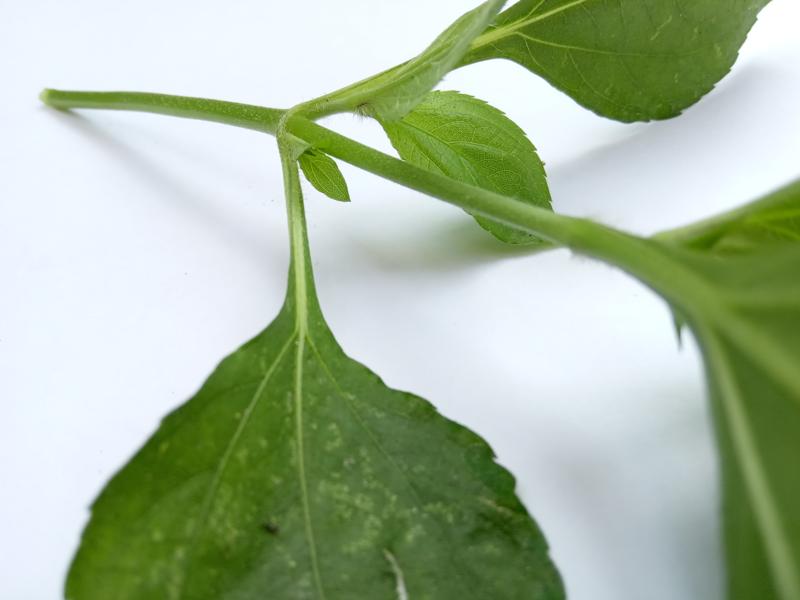
Weed species: Synedrella nodiflora